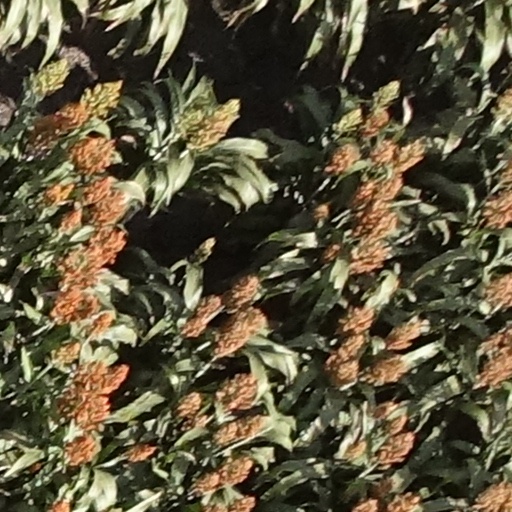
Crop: sorghum